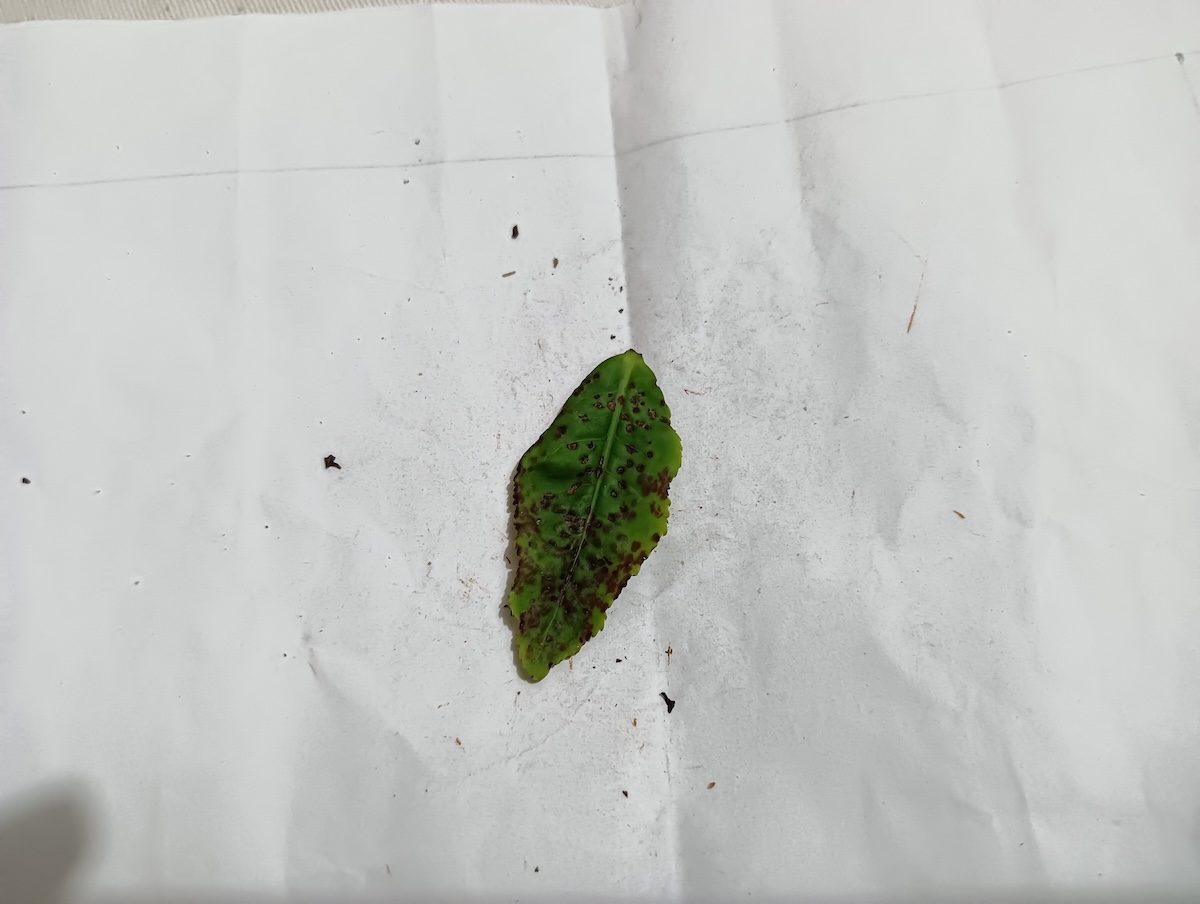
Label: Helopeltis